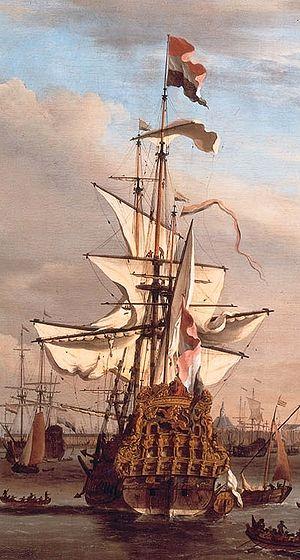
Le Gouden Leeuw était un navire de ligne néerlandais de 80-82 canons.